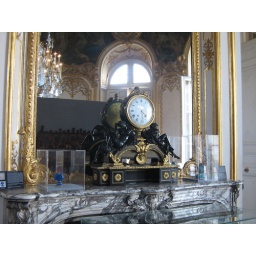
The black object reflected in the mirror was a stand for the art installation on view at the time.